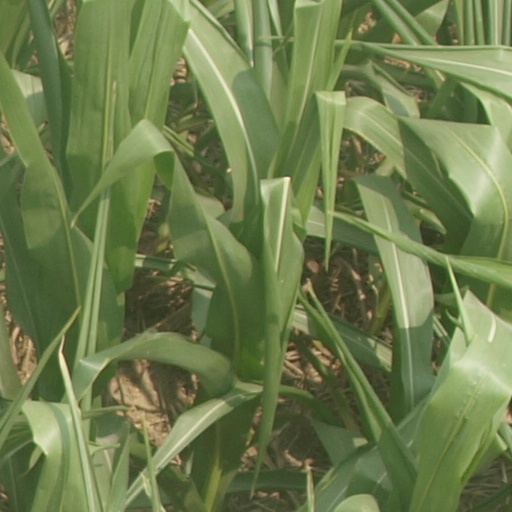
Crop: maize; corn